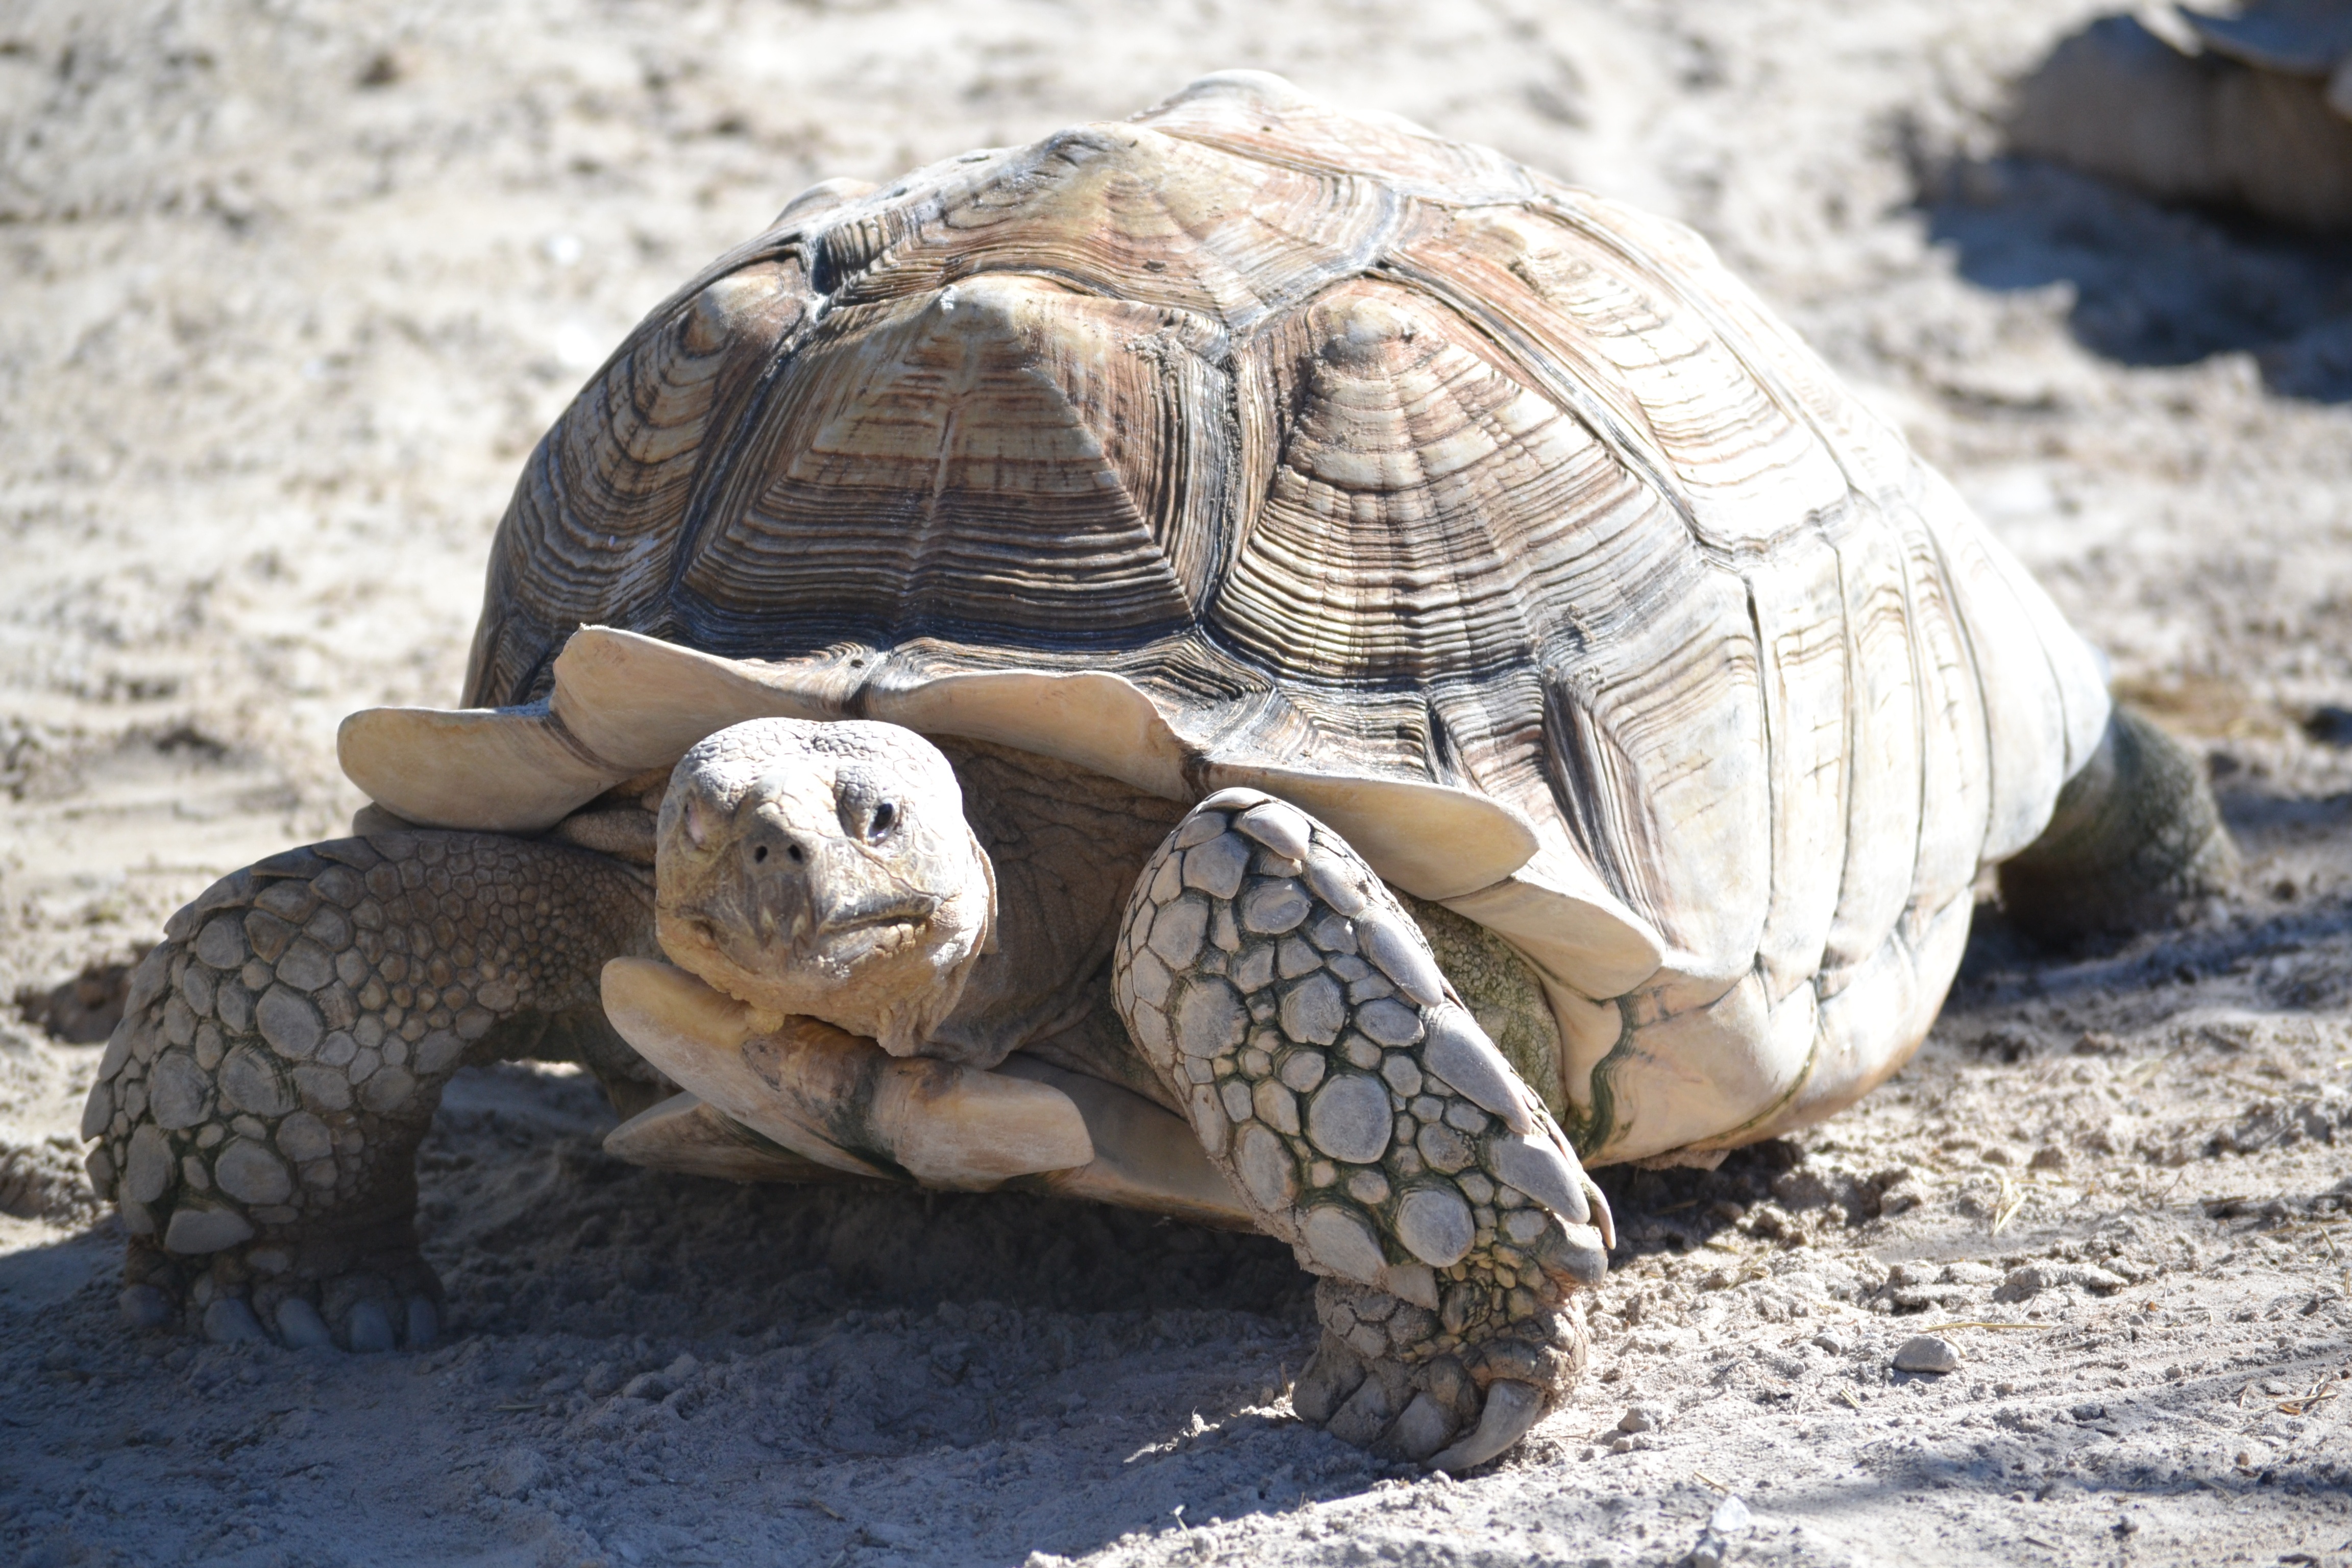
wildlife, zoo, turtle, sea turtle, reptile, fauna, shell, animals, tortoise, vertebrate, box turtle, slow, loggerhead, emydidae